Waddesdon Bequest

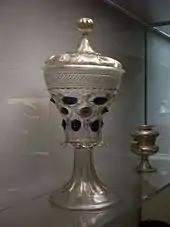
The Deblín Cup

The emphasis of the jewellery is very firmly on spectacular badges and pendant jewels of the late Renaissance in what is known as the "Spanish Style" that was adopted throughout Europe between about 1550 and 1630, using gems together with gold and enamel to create dazzling tiny sculptures. These were originally worn by both men and women, but as a collection the Waddesdon group was chosen for display (and in a specifically male setting) rather than for wearing, except at the occasional fancy-dress ball, a fashion at the time. The group demonstrate little interest in gemstones and pearls for their own sake. Although such pieces have survived more often than styles emphasizing gem stones and massy gold, which were typically recycled for their materials when fashion changed, the demand from 19th-century collectors greatly exceeded the supply of authentic survivals, and many pieces include much work from that period (see below).